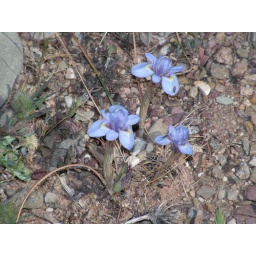
Only a few centimeters high, growing on bare ground near Palekastro, Eastern Crete.